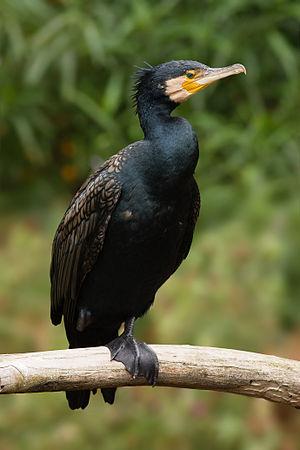
Un Grand Cormoran (Phalacrocorax carbo). Photo prise dans l'État de Victoria (Australie).Polski: Kormoran zwyczajny (czarny) (Phalacrocorax carbo), Victoria, Australia.
Le Grand Cormoran ou Cormoran commun, est une espèce d'oiseau aquatique piscivore qui appartient à la famille des phalacrocoracidés. Son aire de distribution est très vaste ; on y distingue habituellement cinq à huit sous-espèces.
Cette liste de la faune française regroupe les espèces de Aequornithes peuplant la France métropolitaine.
La Verne est une rivière du Var, en région Provence-Alpes-Côte d'Azur, et le principal affluent gauche de la Môle, donc un sous-affluent du petit fleuve côtier la Giscle.